Toshiki Ozawa

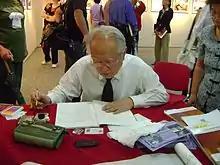
Toshiki Ozawa in Taipei, 2008

In 1945, Ozawa started photography, developing and printing monochrome photos. In 1953, he was apprenticed under Keizo Nagahama while studying in the Department of Arts of Nihon University.